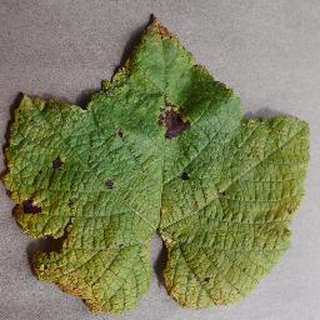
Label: grape_leaf_blight